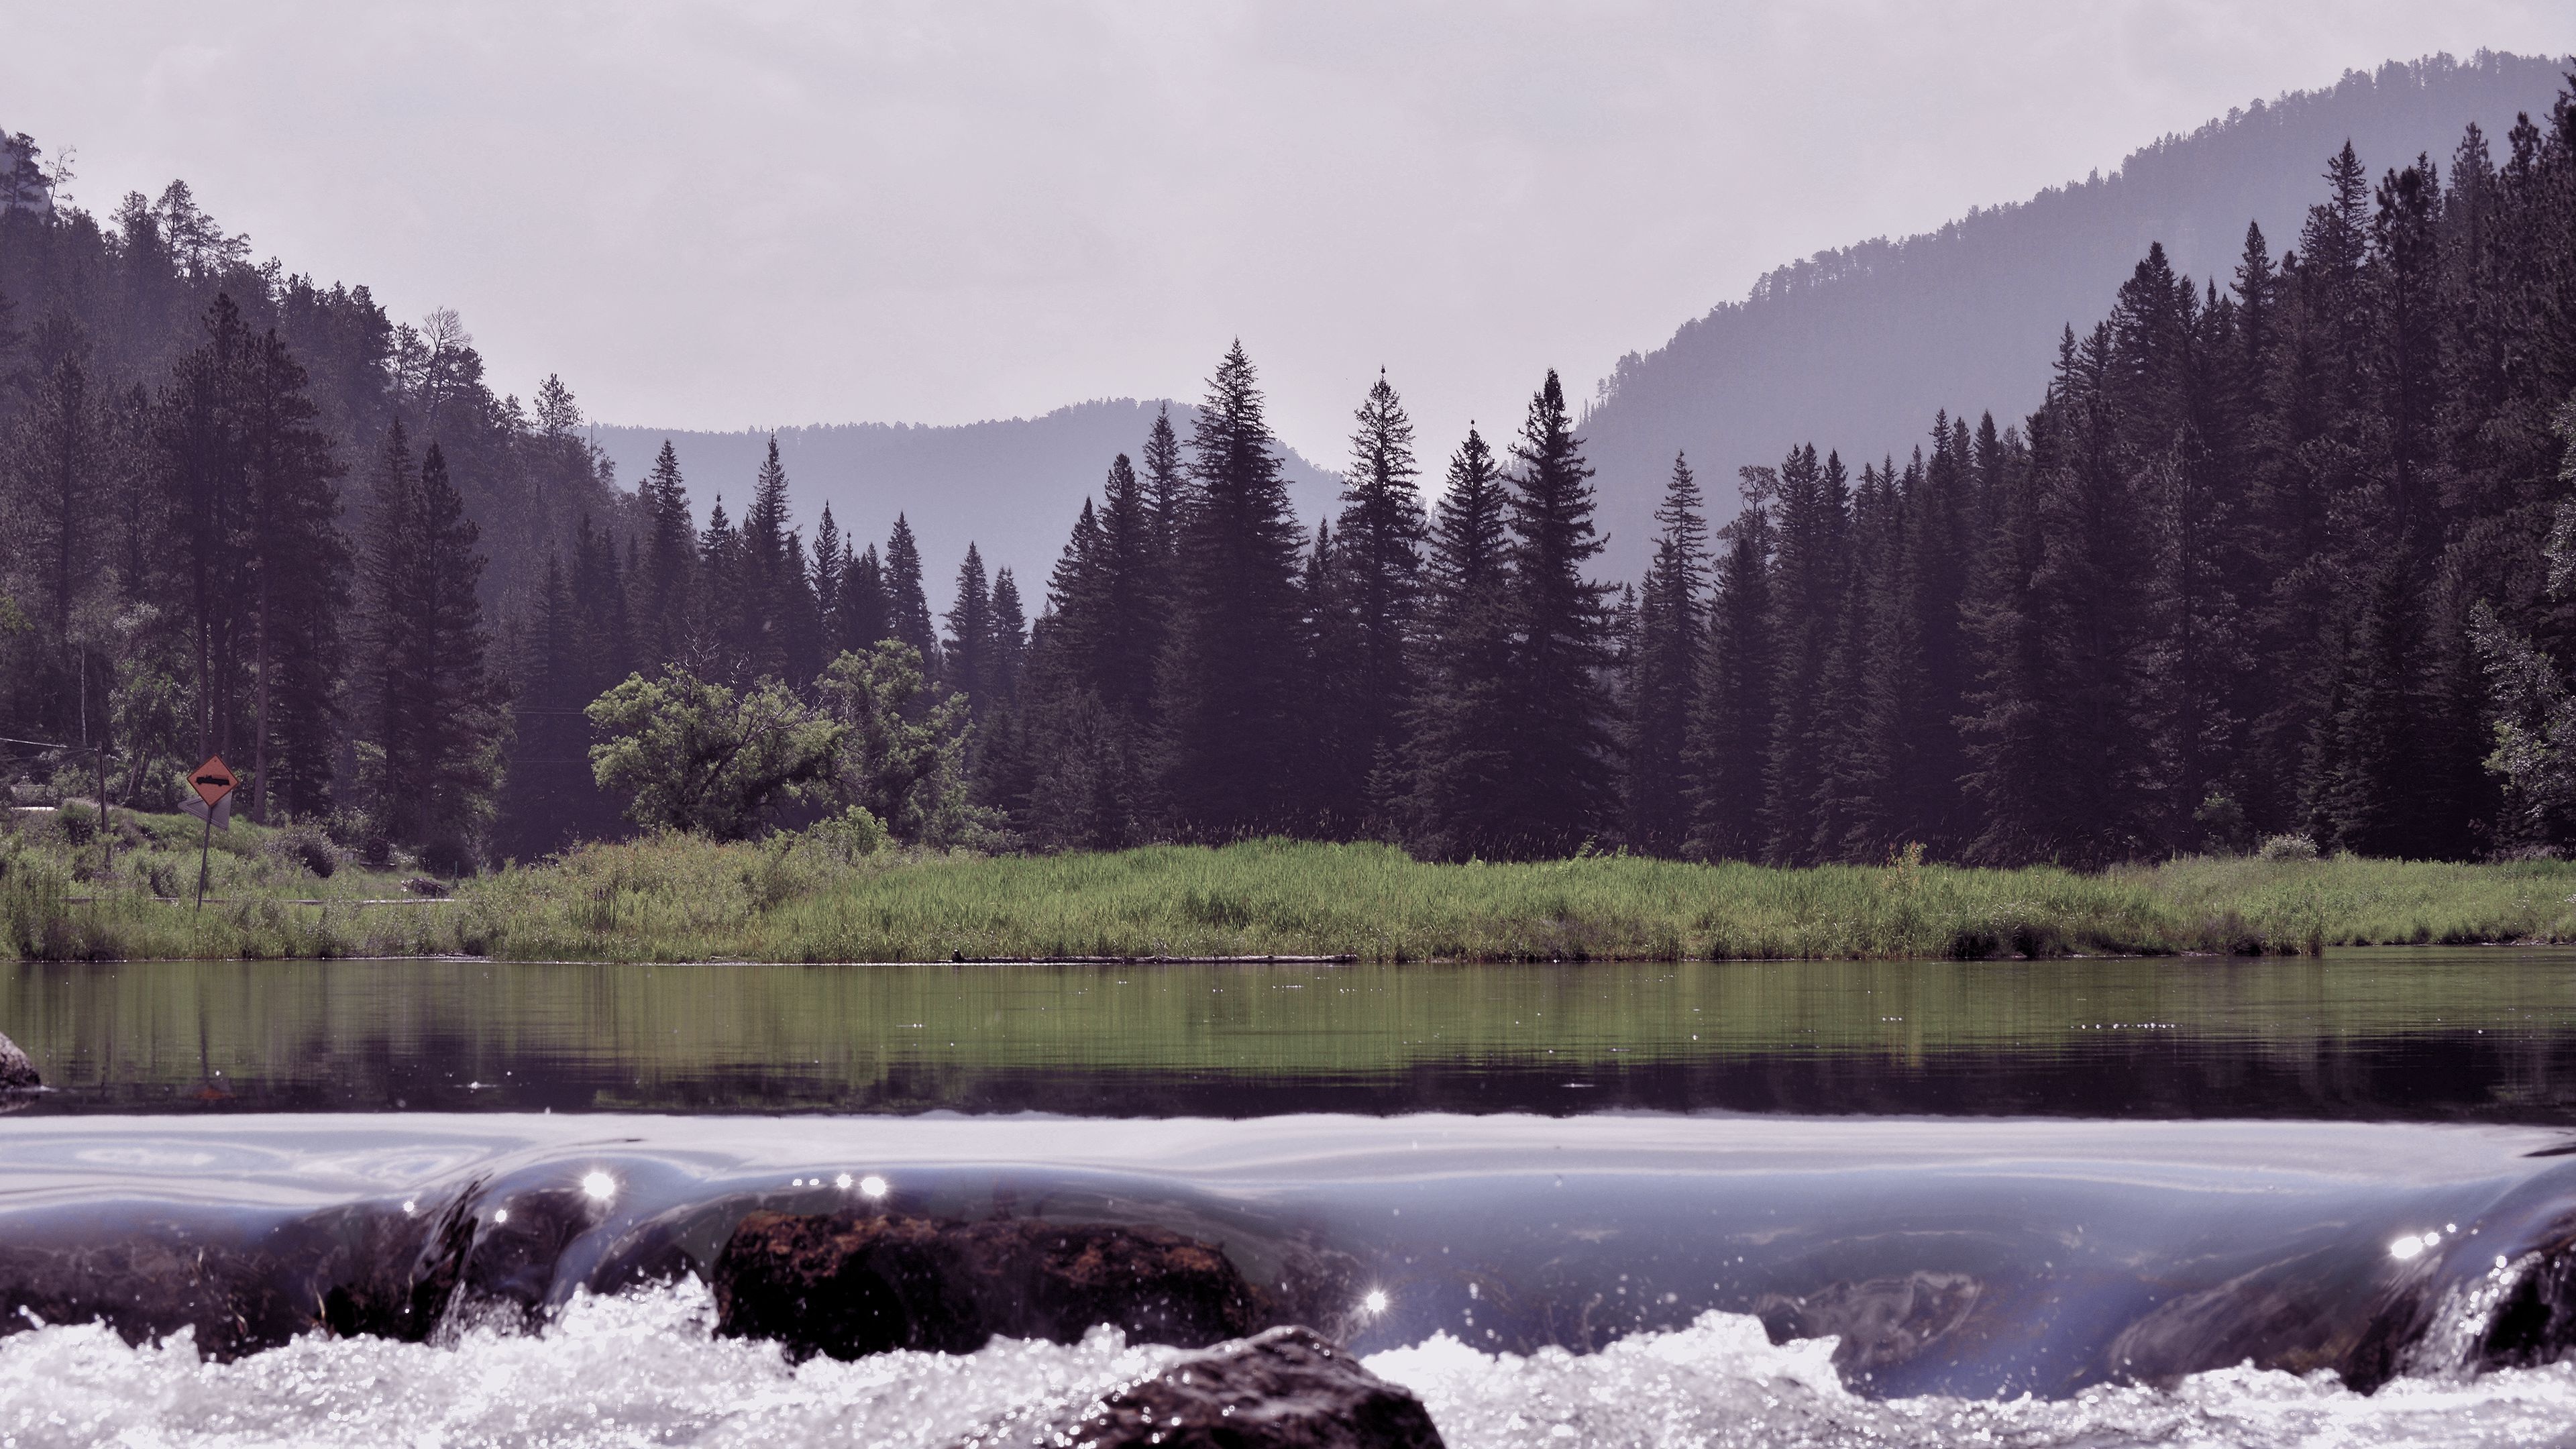
landscape, tree, water, nature, forest, wilderness, mountain, snow, winter, mist, lake, river, valley, mountain range, wild, stream, reflection, rapid, reservoir, body of water, woods, loch, atmospheric phenomenon, mountainous landforms